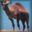
Label: camel